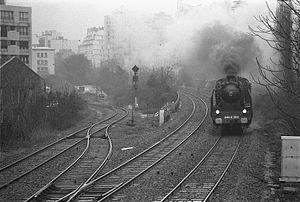
La 230 G 353 passe au niveau du raccordement de Bel-Air sur la Petite Ceinture, dans le 12e arrondissement de Paris au mois de novembre 1985.